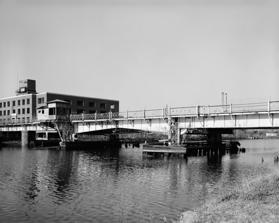
Building: Grand Street Bridge (Connecticut)
Country: United States of America
Year built: 1919
Bridge in Connecticut , United States (1919–1990) Grand Street Bridge The Grand Street Bridge in 1995 Coordinates 41°11′23″N 73°11′21″W / 41.1897°N 73.1893°W / 41.1897; -73.1893 Carries Grand Street Locale Bridgeport, Connecticut Official name Grand Street Bridge Characteristics Total length 372 feet (113 m) History Opened 1919 Closed 1990s Location The Grand Street Bridge was a double-leaf deck-girder bascule bridge in Bridgeport, Connecticut , United States, that spanned the Pequonnock River and connected Grand Street and Artic Street. It was one of three movable bridges planned by the City of Bridgeport in 1916 at the request of the War Department during World War I . Construction was completed in 1919, but the delays surrounding the construction went to the Connecticut Supreme Court in case of Edward DeV. Tompkins, Inc. vs. City of Bridgeport, Connecticut . The court ruled in favor of Tompkins and awarded damages equal to the contract. In 1936, the bridge had excessive settling and required the replacement of its southeast pier. As part of the repairs, a new floor and electrical system were installed. In 1965, the floor was replaced with a steel grate on I-beam floor. In 1984, the eastern approach span was replaced and the northwest trunnion post was reconstructed. The bridge was closed in the 1990s and dismantled in 1999. Construction Requests for bids for the Grand Street Bridge were announced in the trade publication Contractor , for the "substructure, superstructure and approaches". Originally the deadline was set for April 6, 1916, but it was later extended to May 6, 1916. The June 1916 issue of Contractor announced that Edward DeVoe Tompkins, Inc., obtained the contract with the lowest bid of $187,000. The contract, signed on May 16, 1916, stipulated that work on the bridge was to begin within 15 days and the project's original deadline would be September 1, 1917. The engineering firm which provided the design was the Strauss Bascule Bridge Company , and the fabricator of the steel was the Penn Bridge Company . The moving bridge had two bascule leaves, each 48 feet (15 m) long that were connected by a 69 feet (21 m) long deck-girder approach, for a total overall length of 372 feet (113 m). The girders were 40 feet (12 m) in width; which were wider than the 37.5 feet (11.4 m) bascules. The angle-iron outriggers added another 7.5 feet (2.3 m) on each side, making the bridge's total width 55 feet (17 m). The original floor was made of wooden blocks atop wooden planks. The contract called for the complete construction of the bridge, including the approaches on each side of the river and four piers with each consisting of two cylindrical columns of reinforced concrete. Construction of the bridge was complicated by the contract which stipulated that concrete had to be pumped dry, the concrete of each cylinder had to be poured in "one continuous operation" and that the wooden piles for the pier must project at least six feet into the concrete base. These stipulations required the use of a cofferdam to deposit the concrete, but boring in the river showed that it did not have a suitable bottom upon which to build. Tompkins would have to construct a 10 feet (3.0 m) thick artificial bottom in order to proceed. To deposit in accordance with the contract, a tremie would be needed. A tremie is a pipe that concrete is passed through so it doesn't contact the water and disintegrate. The plans were stipulated to be presented by May 26, but it first submitted on June 2 with the sketches of the design following on June 14, 1916. The project was delayed due to the consulting engineer's proposals being denied by the Bridgeport bridge commission and the "ambiguous and contradictory requirements" advanced and by the position of the consulting engineer. The project was delayed for months because due to the consulting engineer's discussions, via mail, between Bridgeport and Chicago. Construction of the concrete wing-piles and slabs began around August 1, 1916 and the substructure was nearly completed by January 31, 1917, the original deadline for that part of the project, but the issue with the construction of the piers had already greatly delayed the construction. In early 1917, Tompkins submitted a plan to attempt a pumping out of the constructed cofferdam, which it noted as dangerous to the crew. This plan was denied because there was no artificial seal in place. The commission did not want Tompkins to proceed until the commission consulted an advisory engineer. In April 1917, William Burr was made the advisory engineer and made many changes to the original Strauss designs, most importantly the requirement that piers project into the concrete cylinders was stricken. Burr's alterations called for an open caisson for the central piers which made impossible the projection of piles into the concrete and required dredging that was unnecessary under the initial Strauss plan. The seal for the end piers was thickened to 14 feet (4.3 m) and would be deposited through a tremie, as previously suggested by Tompkins. The Bridgeport bridge commission terminated the contract on August 20, 1917 and notified Tompkins that it would complete the project. The commission had Tompkin's crew forcibly ejected from the site on September 3, 1917 and took possession of its equipment until October 19, 1917. While the contract allowed the equipment to be taken, it also stipulated that delays that were the fault of the city would result in an equal extension to the time lost and Tompkins would sue the City of Bridgeport. The City of Bridgeport hired another contractor to complete the bridge. The cylindrical piers of the bridge were 10 feet (3.0 m) in diameter and finished with an ashlar of cut granite. The completed bridge had its bascule leaves pivot on trunnions located 10 feet (3.0 m) from the end of the girders. The bridge's reinforced-concrete counterweights, measuring 5.5 feet (1.7 m) high by 11.5 feet (3.5 m) wide, was supported by pivots at the ends of the girders. The trunnions were supported by box-girder posts on the sides of the bascule leaves and each set of inside trunnion posts were braced by a girder ran both between them and to the operating mechanism. Earle Gear and Machine Company provided the operating mechanism for the bridge. The bascule leaves were raised by a motor that used reduction gears and engaged a pinion to move the rack quadrant to raise the bridge. A manual-operation shaft was originally present so that it could be operated from the surface of the roadway, but it was later paved over. The operator's house was located on the south side of the western approach, it originally housed the operator's house and public bathrooms, but it was removed in 1936. The plans originally dictated for a second station on the opposite end, but 1930s photos shows it was apparently never constructed. Court case Edward DeVoe Tompkins, Inc. suffered numerous delays in the construction of the bridge and sued the City of Bridgeport. The case went to the Connecticut Supreme Court in Edward DeV. Tompkins v. City of Bridgeport, Connecticut . Tompkins sued the City of Bridgeport for breach of contract on the grounds that City of Bridgeport was unresponsive, and did not clear the site as scheduled. Tompkins also cited other concerns relating to the design and construction of the bridge including the design engineers from the Strauss Bascule Bridge Company being located in Chicago. The City of Bridgeport alleged that Tompkins was incompetent and uncooperative, but the Connecticut Supreme Court disagreed and ruled in favor of Tompkins. The Court awarded Tompkins the full contract as damages. Service life The Grand Street Bridge opened for traffic in 1919, but had to be closed in 1932 after the southeast pier was excessively settled. The Connecticut Highway Department and federal government provided the funds required to remove the bascule leaves and replace the pier in 1936. As a part of the renovations, a new floor and electrical system were installed. In 1965, the bridge floor was replaced with steel grating atop 14-inch (36-cm) I-beam stringers. In 1984, the eastern approach span and northwest trunnion post, the point where the bridge pivots, were reconstructed as part of what would be the bridge's last major renovations. Other minor repairs to the bridge's steel and masonry were done during the project. The bridge was closed in the 1990s and it was dismantled in 1999. In 2010, the United States Coast Guard struck the rule pertaining to the operation of the bridge due to its removal. Previously, the rule stated that the bridge need not open for the passage of vessels. See also List of bridges documented by the Historic American Engineering Record in Connecticut List of movable bridges in Connecticut References